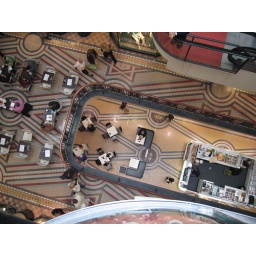
Looking down onto shoppers in the queen victoria building in sydney. the tesselated floor tiles make a wonderful backdrop